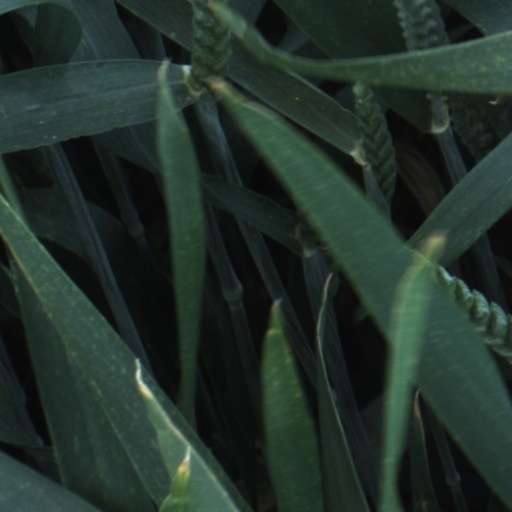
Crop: wheat